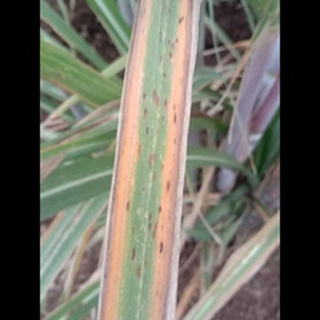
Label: sugarcane_rust